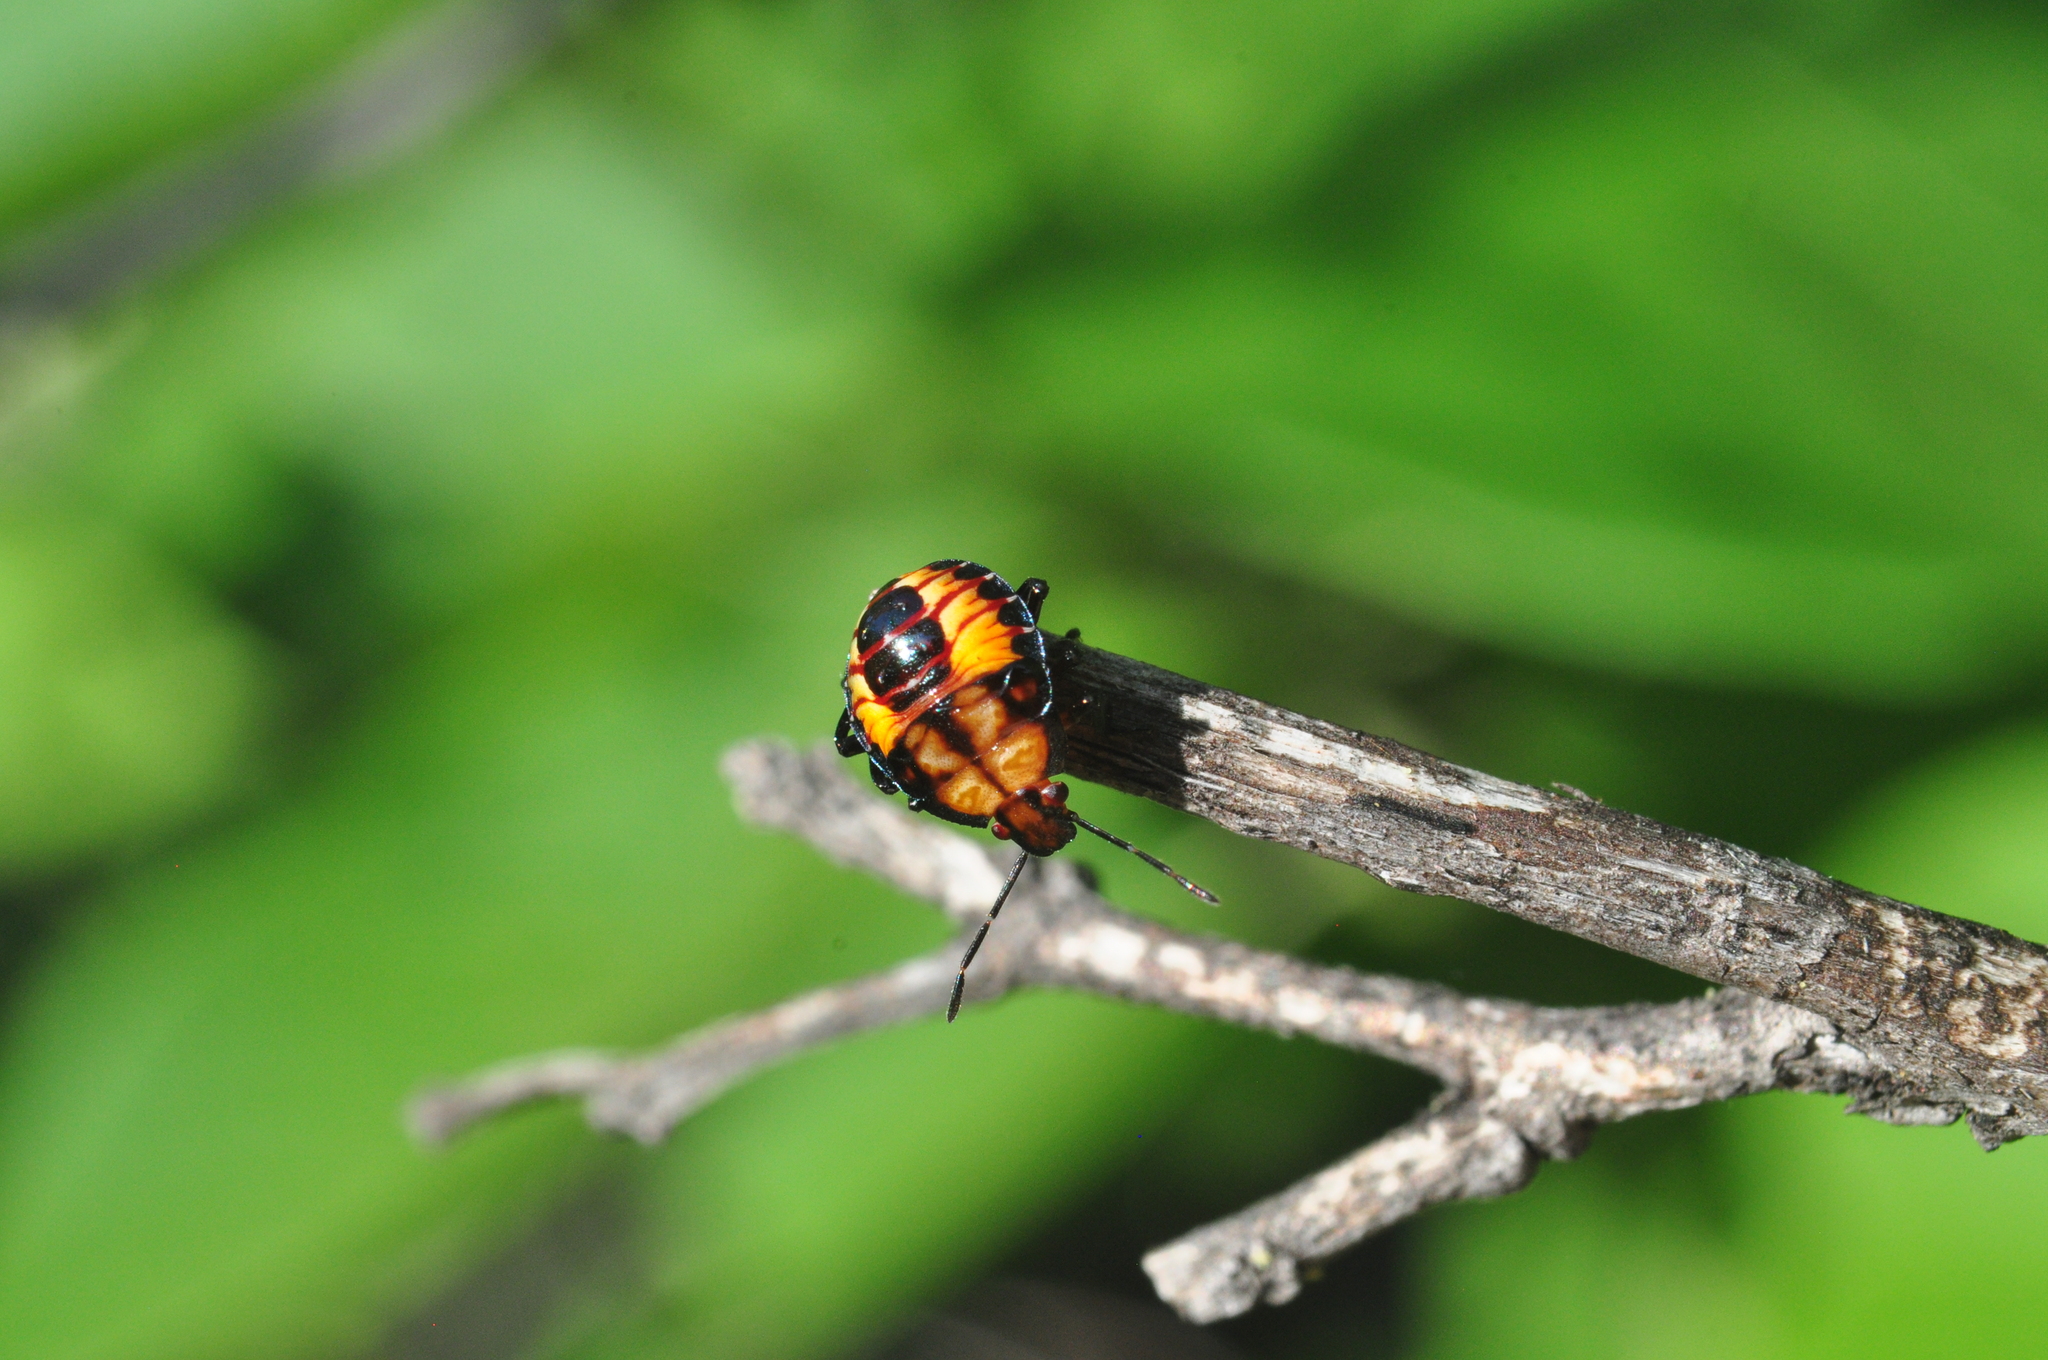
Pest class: stink_bug